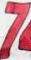
Number: 7